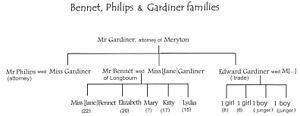
arbre généalogique (en anglais) des 3 Gardiner"